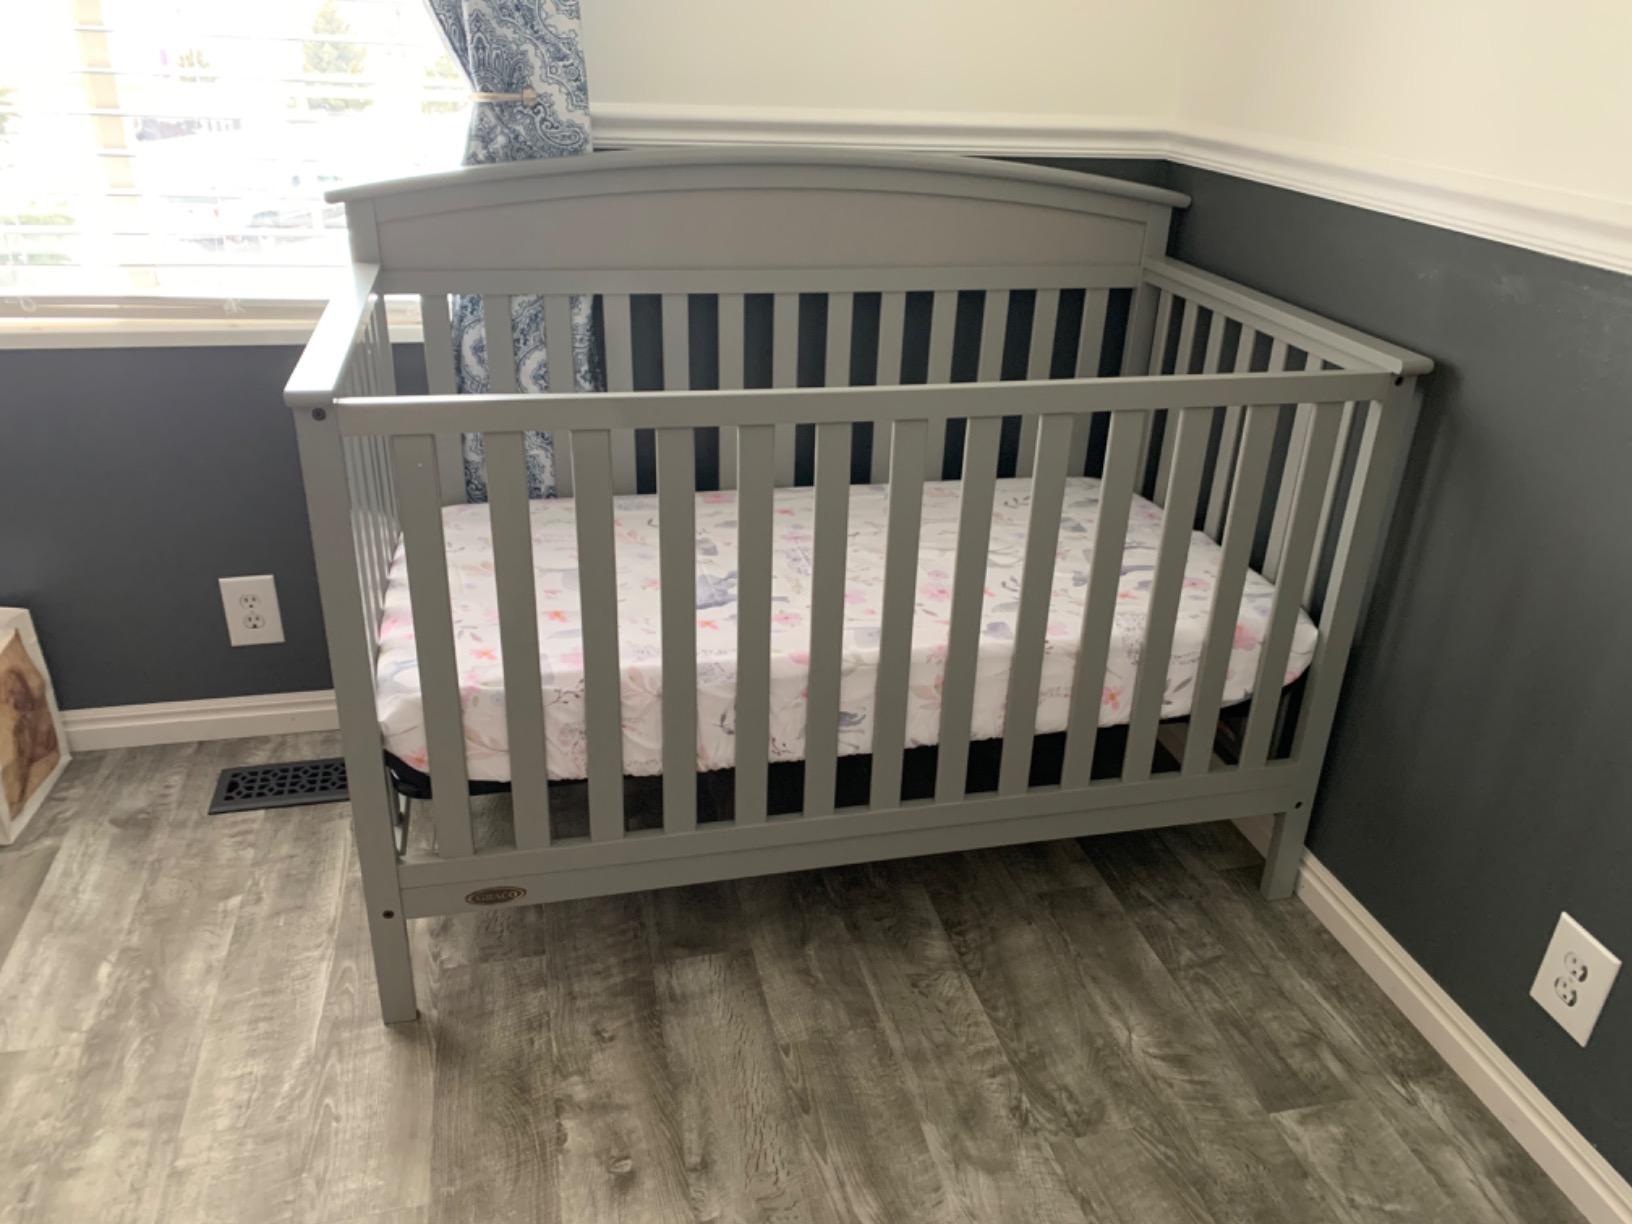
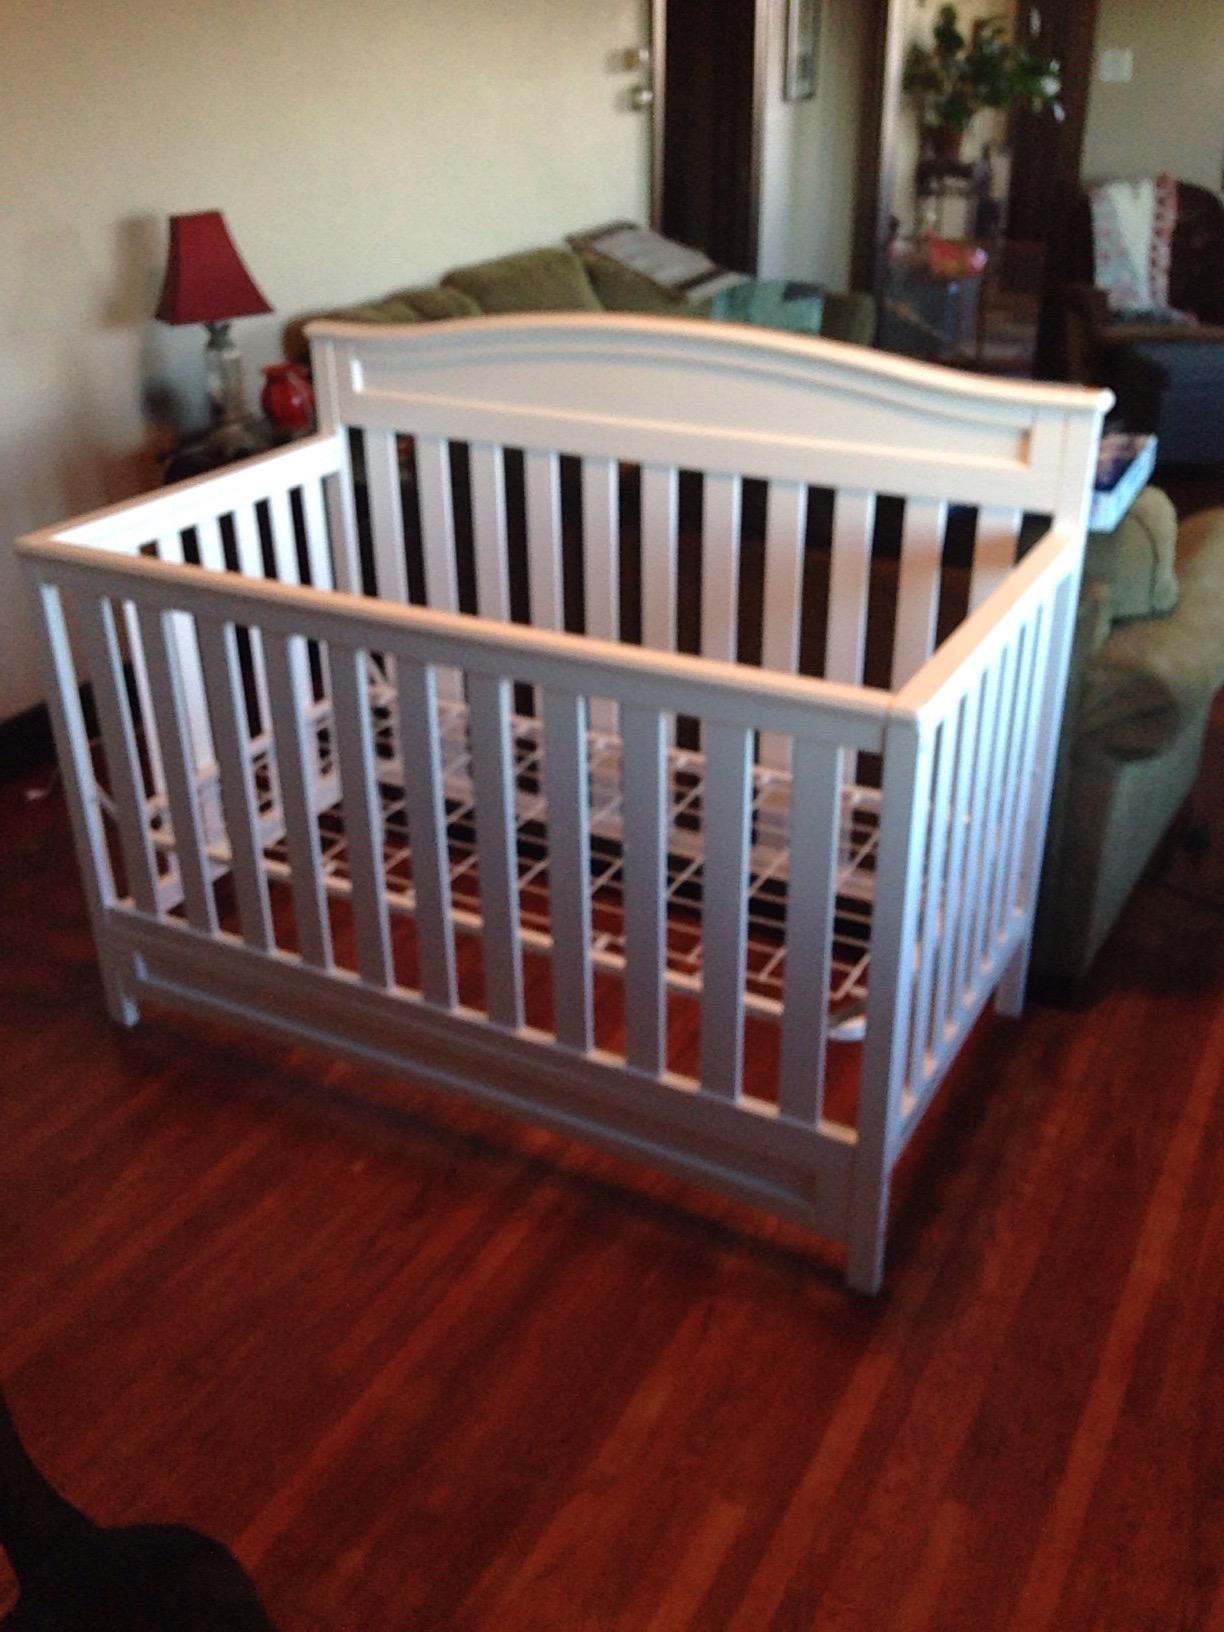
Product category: products_crib
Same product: no